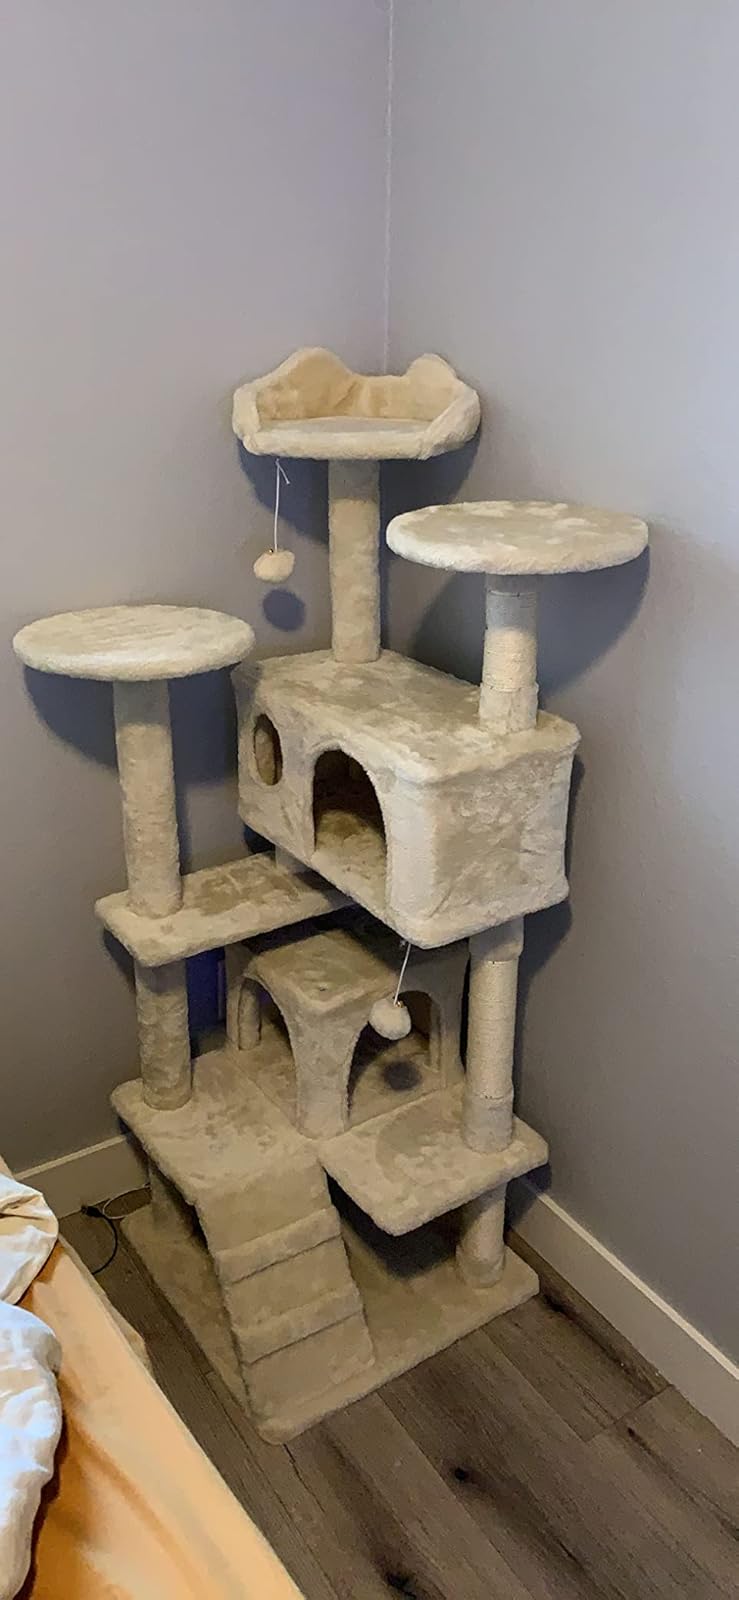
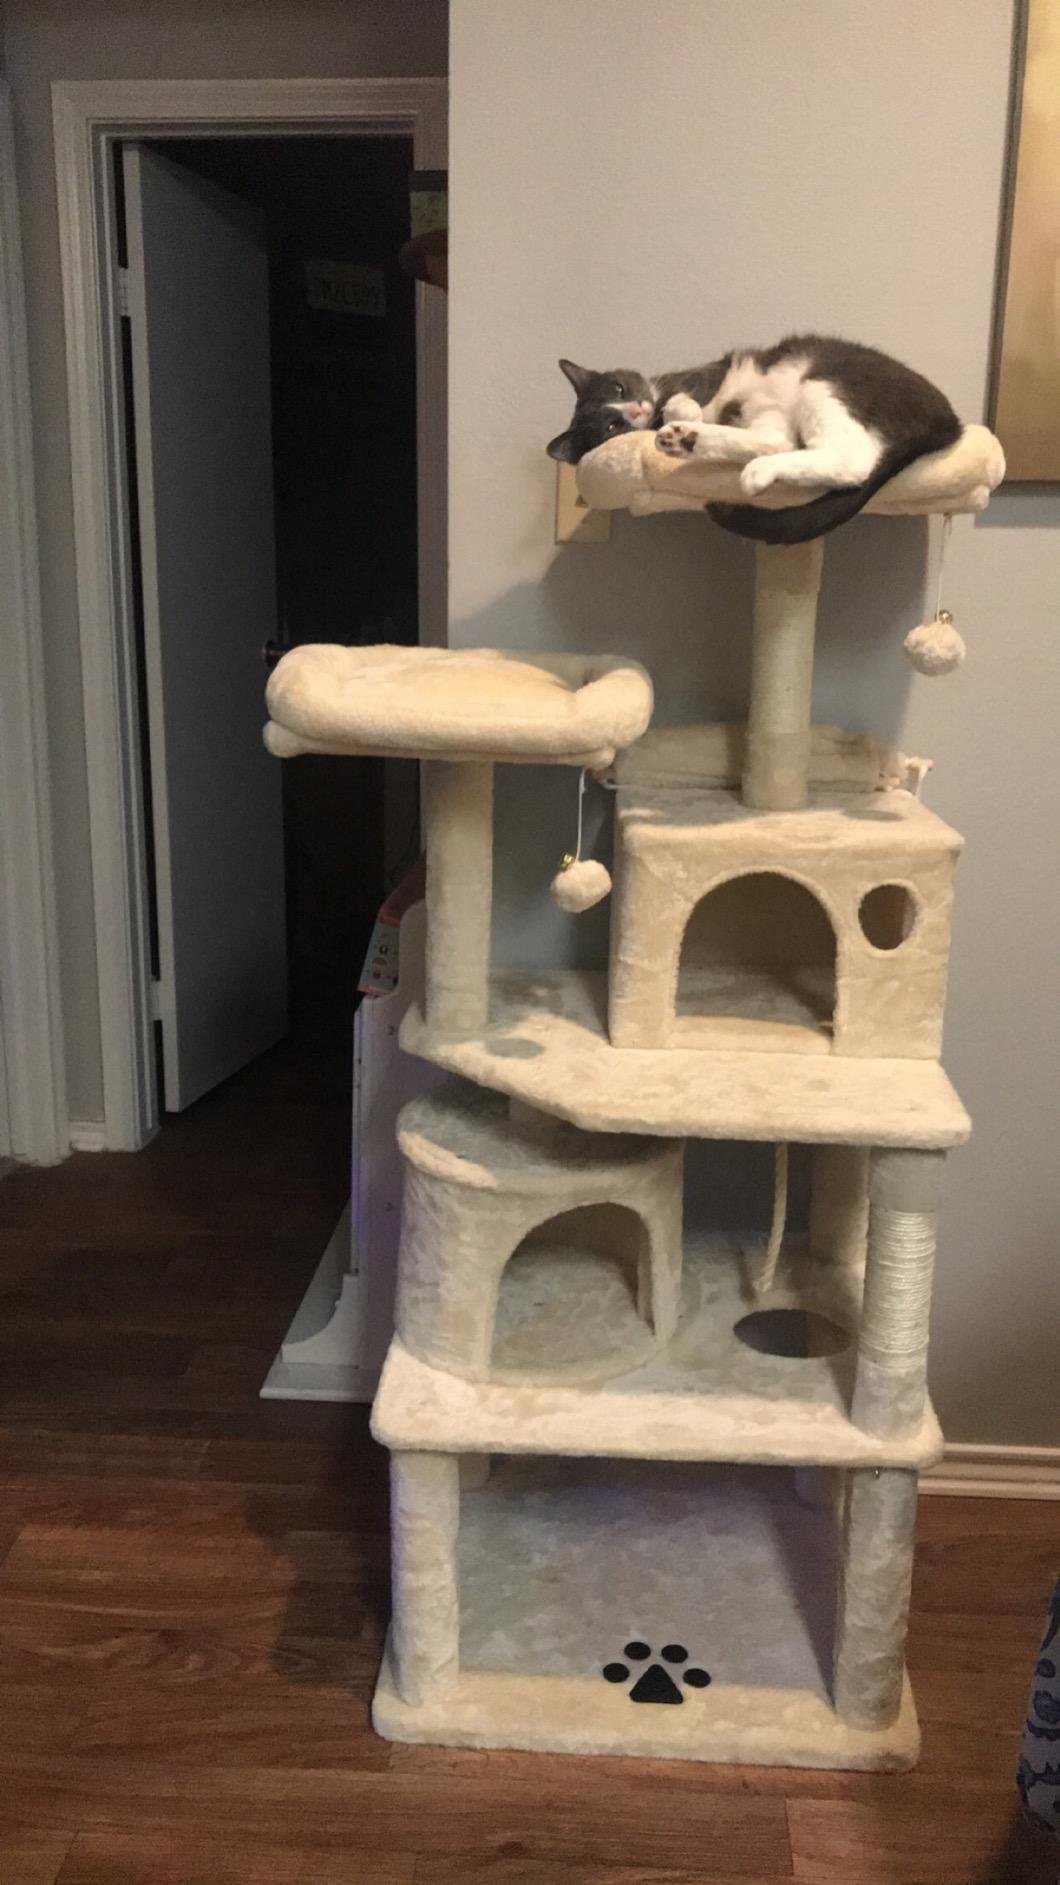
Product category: items_cat tree
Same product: no